Teraa Surroor

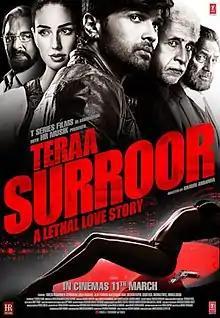
Poster

Teraa Surroor is a 2016 Indian Hindi-language romantic action thriller film directed by Shawn Arranha and produced by Vipin Reshammiya and Sonia Kapoor. It is the sequel to the 2007 film Aap Kaa Surroor. The film was a joint production of T-Series and HR Musik Limited. The film stars Himesh Reshammiya and Farah Karimae. Naseeruddin Shah, Shekhar Kapur, Kabir Bedi, and Monica Dogra play the supporting roles. "Teraa Surroor" was released on 11 March 2016.